Paṭṭiṉappālai

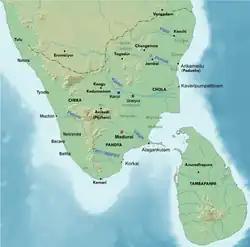
The "Pattinappalai" describes the Kaveripumpattinam and Chola kingdom in the above map.

Paṭṭiṉappālai is a Tamil poem in the ancient Sangam literature. It contains 301 lines, of which 296 lines are about the port city of Kaveripoompattinam, the early Chola kingdom and the Chola king Karikalan. The remaining 5 lines are on the proposed separation by a man who wants to move there and the separation pain of his wife who would miss her husband's love. Of the 301 lines, 153 are in the "vanci" meter and the rest are in "akaval". It is sometimes referred to as Vancinetumpattu, or the "long song in the vanci meter". The poem was composed by Katiyalur Uruttirankannanar, sometime around 1st century and 2nd century CE, states Kamil Zvelebil – a Tamil literature scholar. There are mentions of Mahalakshmi painted on walls and considered her as the goddess of fortune and wealth. The poem explains that the high and strong walls of the city secure the king where Mahalakshmi sits enthroned. There are mentions in "Paṭṭiṉappālai" that many Tamilians worshiped tall pillars or posts as Mayon (Vishnu). There are Many mentions of Maha Vishnu throughout the poem. There are temples present even now, where Maha Vishnu is worshiped in a pillar form. A well known example is the Kaliyuga Varadaraja Perumal Temple. It mentions the worship of Maha Vishnu, Mahalakshmi and Murugan. Muruga was worshiped as the red god and the god of war.